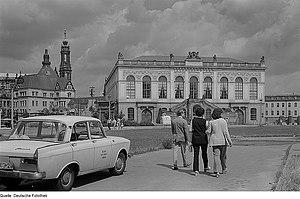
Le Johanneum de Dresde est un bâtiment Renaissance de 1586 nommé d'après le roi Johann Ier de Saxe. Il servait à l'origine d'écuries pour accueillir les chevaux des Electeurs et les voitures.